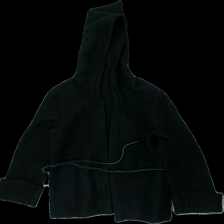
View: front
Type: Top
Category: Ladies
Brand: Missing
Colors: Black
Material: 100% silk
Cut: Regular
Season: All
Price range: 50-100
Recommended usage: Reuse